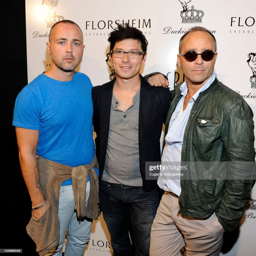
person , person and sculpture artist attend the spring fashion show during fashion week .